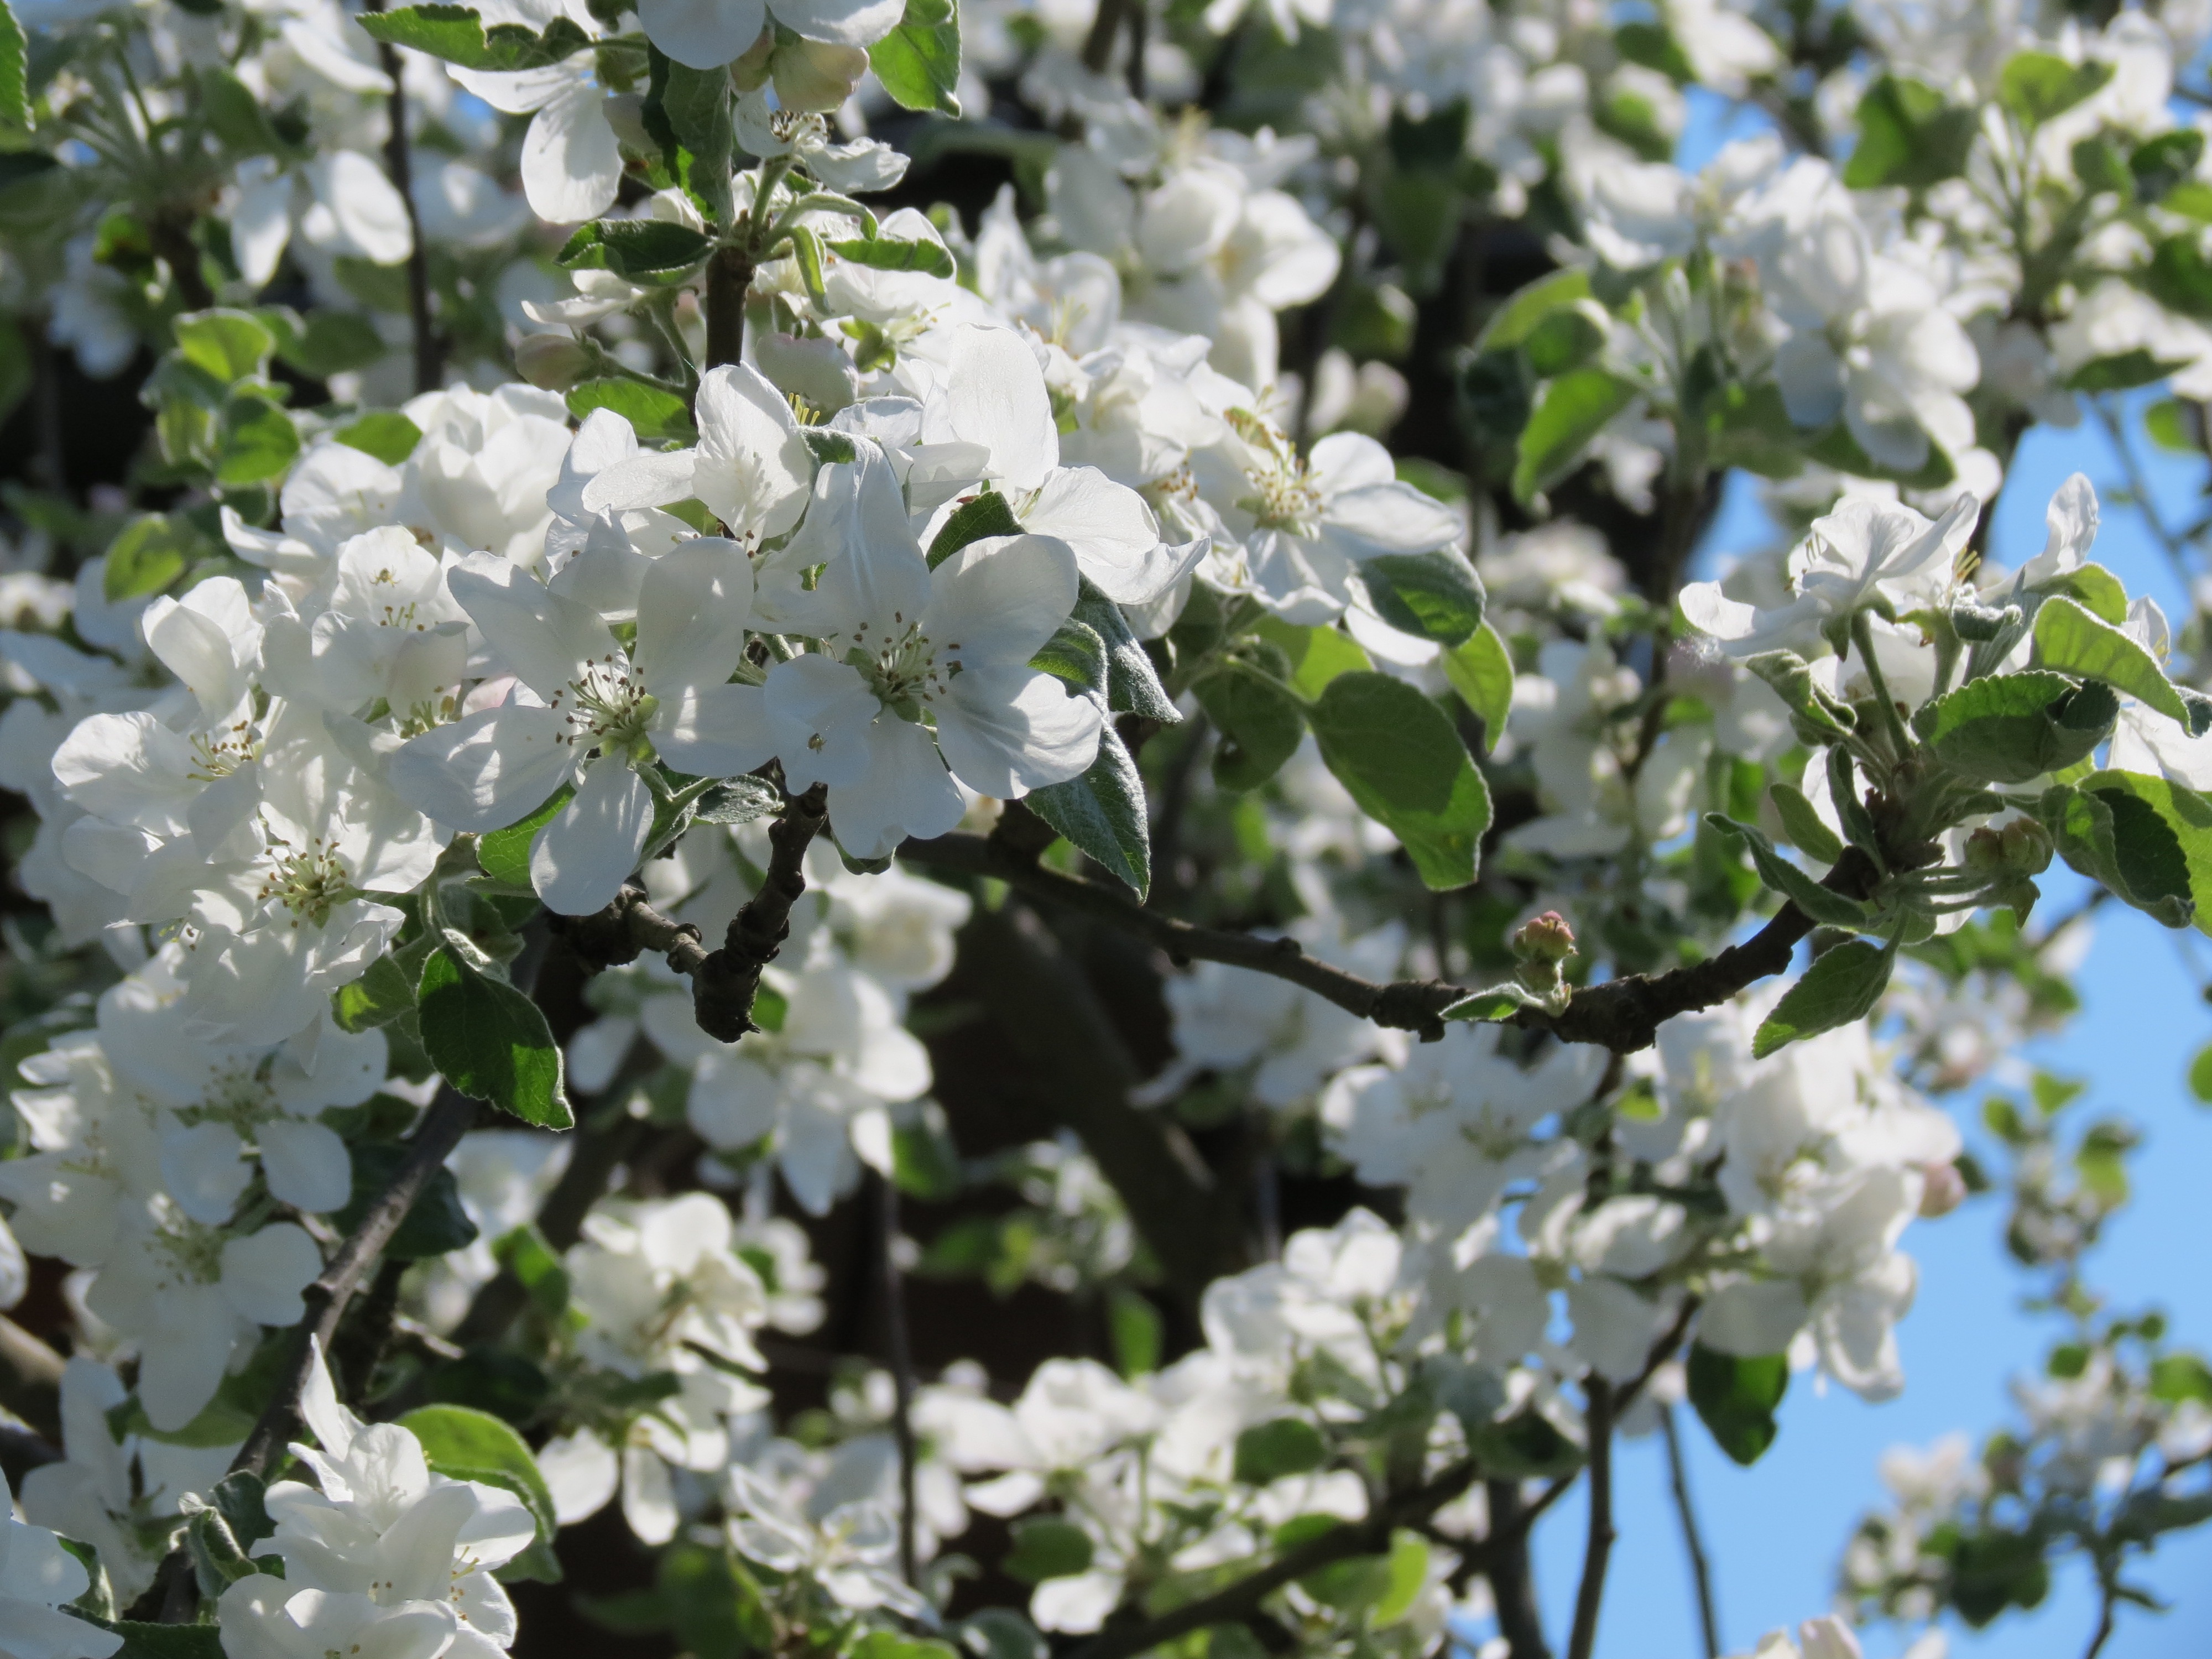
tree, branch, blossom, plant, white, flower, summer, spring, produce, botany, flowers, shrub, lilac, apple tree, flowering plant, woody plant, land plant